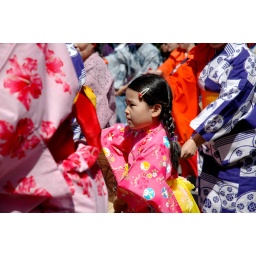
girl in cute kimono